Never again Germany

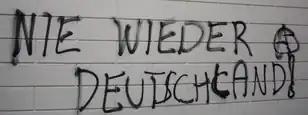
Anti German graffiti in Vienna

Never again Germany! ("German: Nie wieder Deutschland") was the political motto of the "radical left" (RL), with which this nationwide alliance positioned itself from November 1989 against German reunification and its feared consequences, against German anti-Semitism, racism, nationalism and fascism.